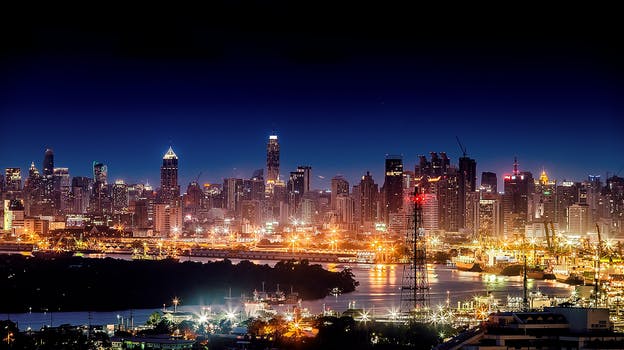
Label: No Watermark